Omega Station

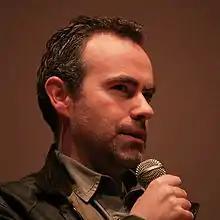
John Crowley directed the episode.

In June 2015, the episode's title was revealed as "Omega Station" and it was announced that series creator Nic Pizzolatto had written the episode while John Crowley had directed it. This was Pizzolatto's sixteenth writing credit, and Crowley's second directing credit.